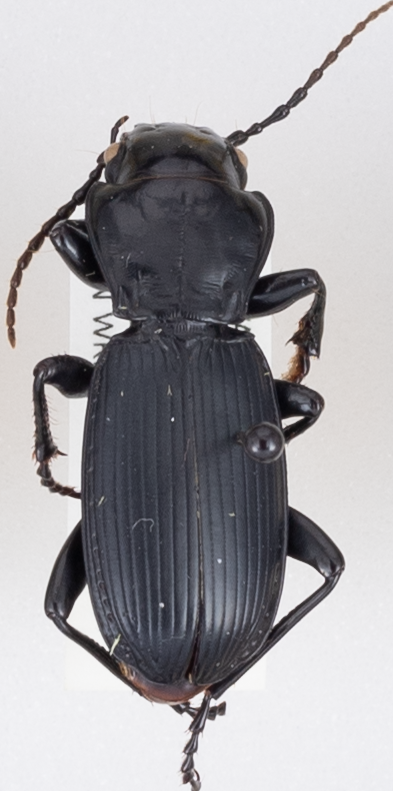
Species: Pterostichus lama
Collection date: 2020-08-04
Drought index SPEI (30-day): -1.258
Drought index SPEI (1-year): -0.8
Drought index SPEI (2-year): -2.09